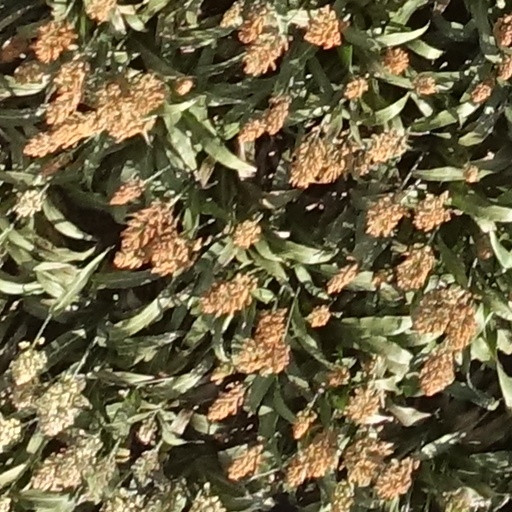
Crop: sorghum